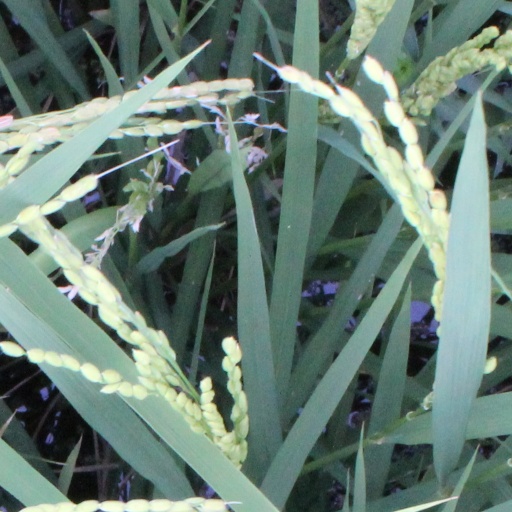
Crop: rice